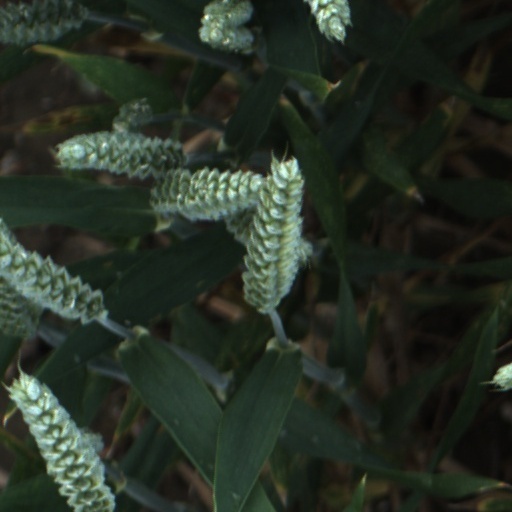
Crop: wheat